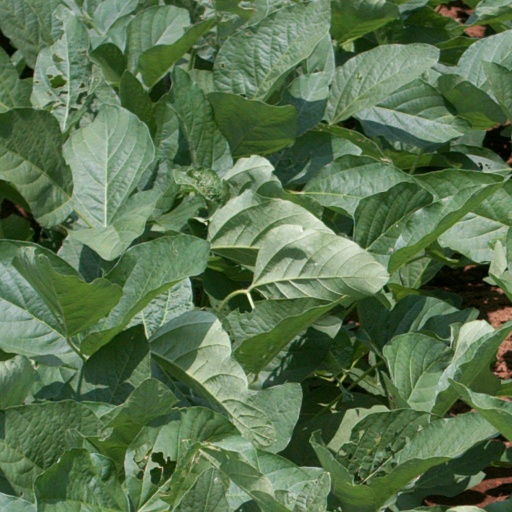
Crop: soybean